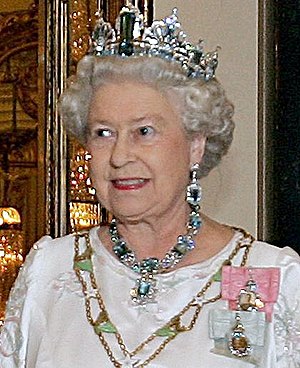
Antigua og Barbudas politik / Statsoverhoved
Dronning Elizabeth II, Dronning af Antigua og Barbuda
Antigua og Barbudas politik udspiller sig i en føderalt parlamentarisk repræsentativt-demokratisk konstitutionelt monarki, hvor premierministeren er regeringschef og står til ansvar for et flerpartisk parlament. Den lovgivende magt ligger hos regeringen og de to kamre i parlamentet.